Wedding ring

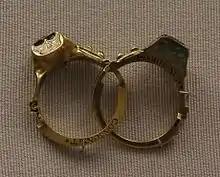
Gimmel ring with the hoop opened, in the British Museum

During the 16th and 17th centuries, European husbands bestowed a gimmel ring upon their wives. Similar to the puzzle ring, the gimmel ring consisted of two interlocking bands. The bride and groom both wore one of these bands after their engagement, and the two bands were reunited during the wedding ceremony. Subsequently, the wife wore the combined ring.